Postage stamps and postal history of Nepal

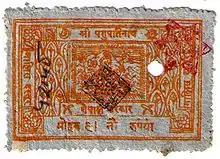
9 rupees revenue stamp of Nepal for court fees

Currently, Nepal Post which is run by the Postal Services Department of the Nepal under Ministry of Information and Communications operates the postal service in Nepal. It has four central offices in Kathmandu and regional offices in Biratnagar, Pokhara, Surkhet and Doti. Also there are 70 district offices and 842 city post offices and 3074 small post offices. Nepal Post also has participation with the EMS system.